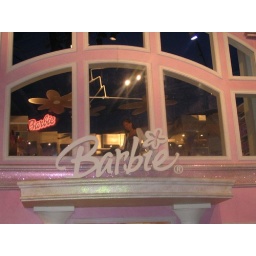
Heather = Barbie in her pink house - Toys R Us Times Square (Day 1)